Attack on Marstrand

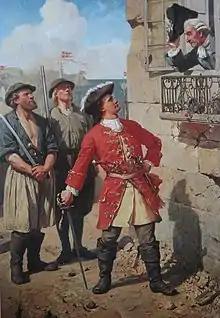
"What is the delay?" An impatient Tordenskjold speaks with a humble Danckwardt at Marstrand. According to Rothe, Tordenskjold made an active effort to drive a certain part of the Swedes out of Carlsten after the surrender. Painted by the Danish artist Otto Bache (1875).

Carlsten's surrender has been compared to Siege of Sveaborg and its surrender in 1808. Psychological warfare was used in both cases to break down their opponents will to fight. Certain events at Marstrand in 1719 have become myths, which can sometimes be confirmed or disproved with the help of documents from the time.